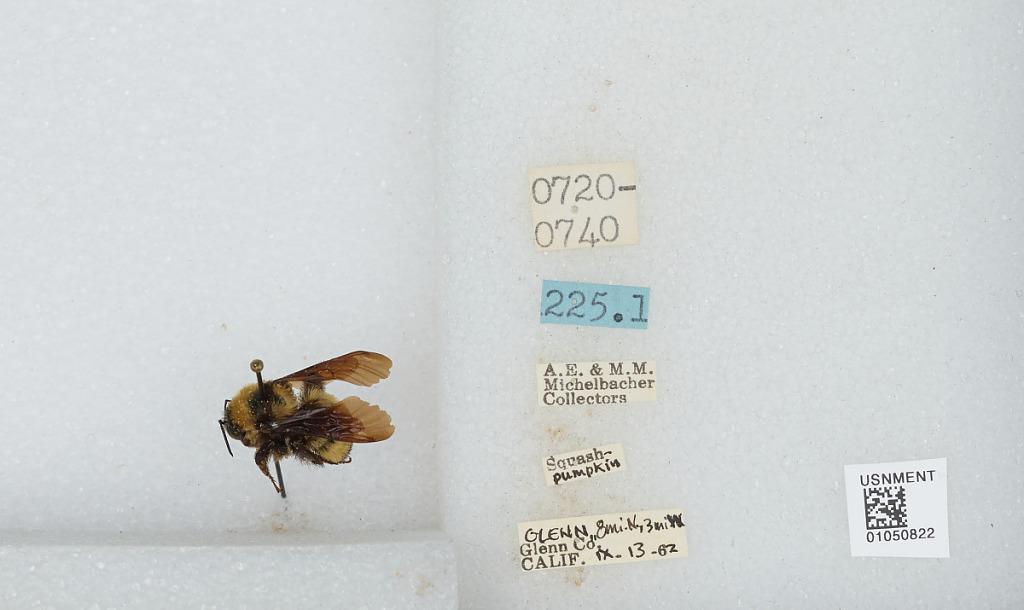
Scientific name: Bombus sp.
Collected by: A. Michelbacher & M. Michelbacher
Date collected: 1962-9-13
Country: United States
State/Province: California
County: Glenn
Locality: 8 miles North, 3 miles West of Glenn County
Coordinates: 39.9128, -123.001